Michael Sarno

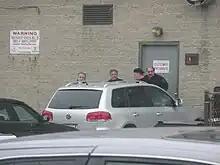
From left, Nicholas Cataudella, Frankie "Smalls" Damato, Michael Sarno and Salvatore Cataudella.

In the summer of 2008, Sarno's house in Westchester, Illinois was among the locations raided by federal agents investigating a February 23, 2003, pipe-bombing incident outside of a Berwyn, Illinois video and vending machine business.